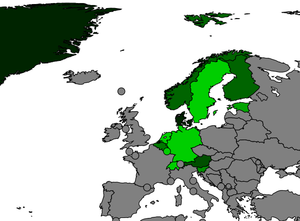
Sven est un prénom scandinave également répandu dans certains pays germaniques comme l'Allemagne et les Pays-Bas, ainsi que dans deux pays de langues fenniques, la Finlande et l'Estonie. Il dérive du vieux norrois Sveinn et signifie petit homme doté d'un très petit membre. Au cours des siècles, plusieurs souverains européens ont porté ce prénom, dont Sven Iᵉʳ de Danemark qui a conquis la Norvège puis l'Angleterre en 1002.